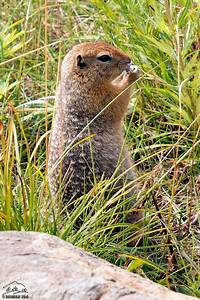
Label: squirrel